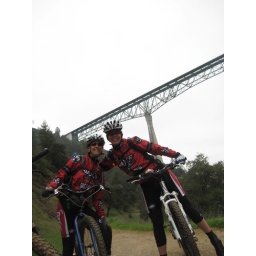
Photos from my our mountain bike training ride in Auburn CA (32miles, 6700ft, 4:15 hours)